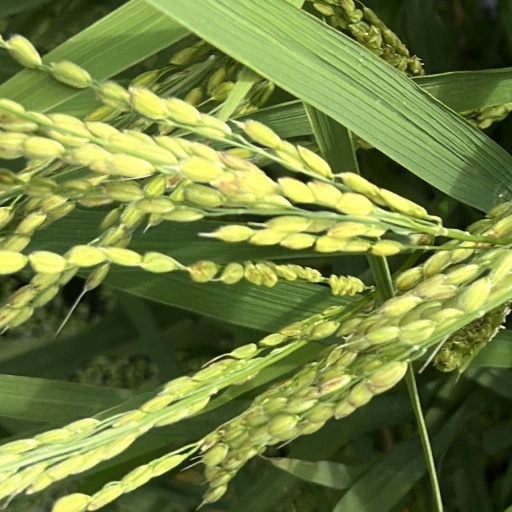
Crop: rice